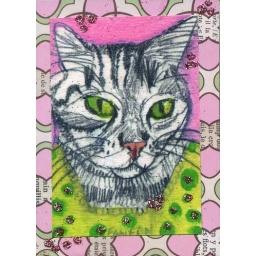
ACEO- Etsy-Kitty in spotted dress